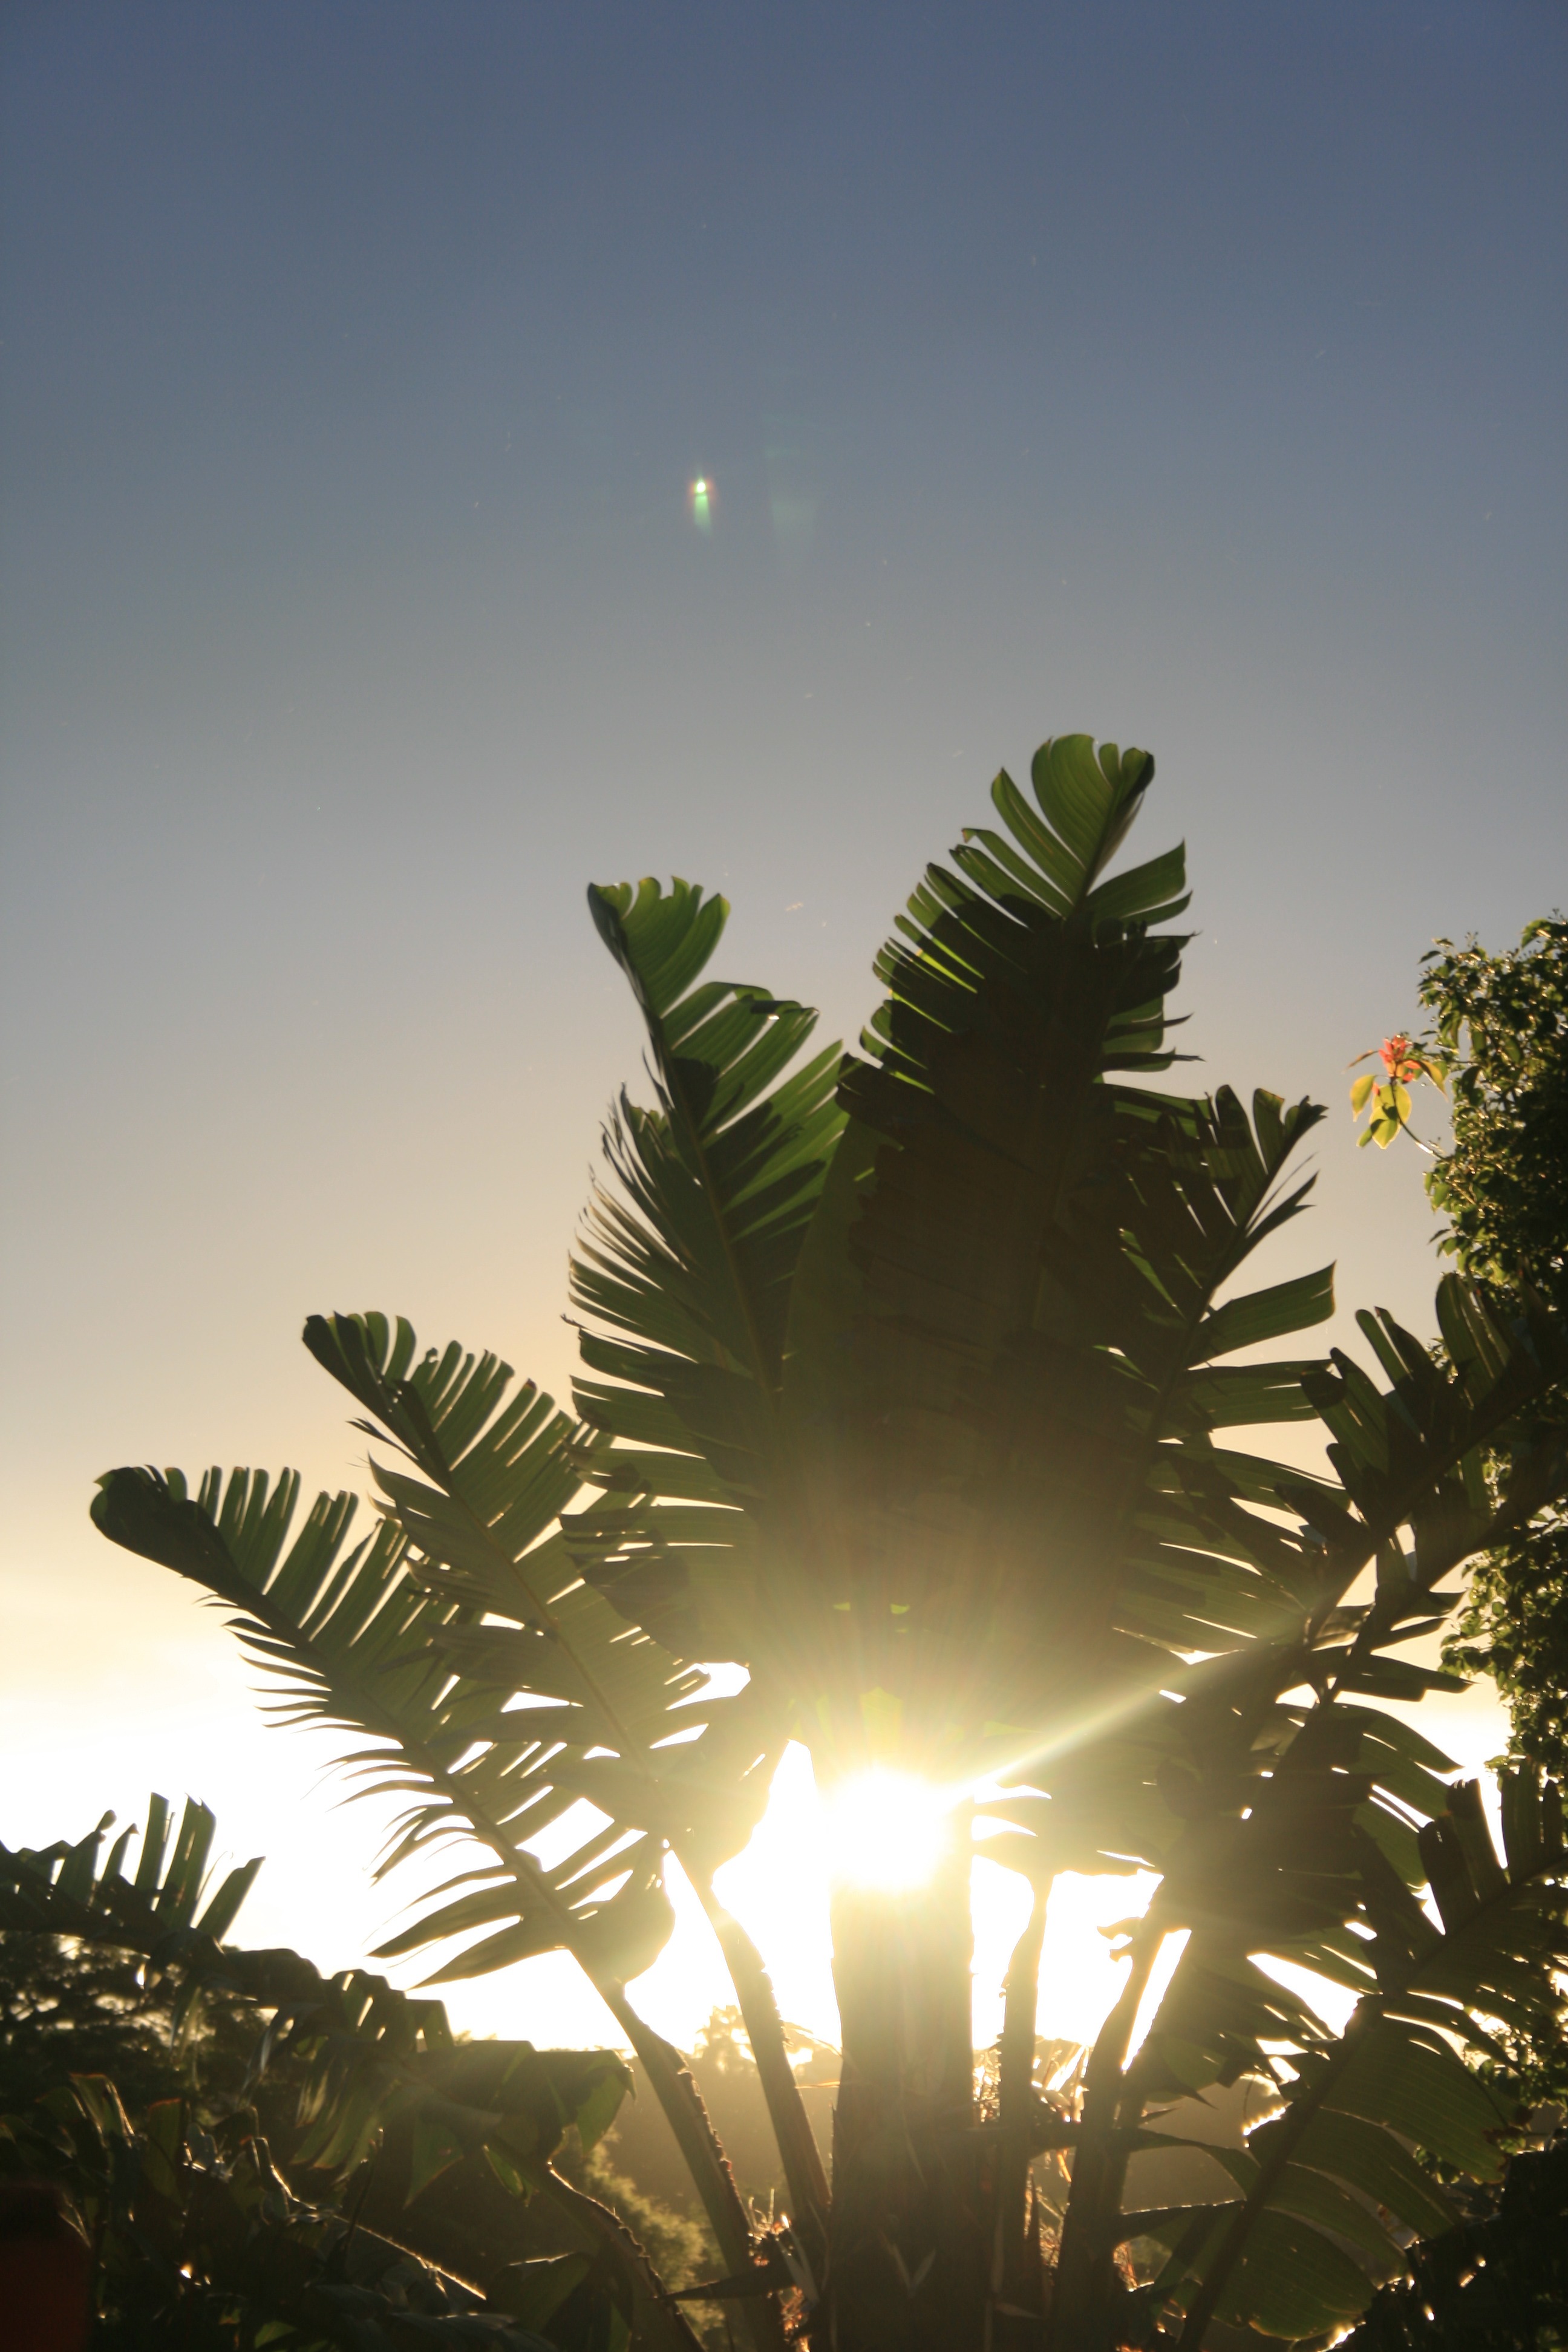
tree, nature, light, plant, sky, sunset, night, sunlight, leaf, flower, environment, reflection, agriculture, leaves, outdoors, branches, tropics, organic, strelitzia, banana tree, atmosphere of earth, woody plant, arecales, palm family, wild banana